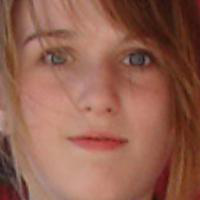
Age group: age 11-20